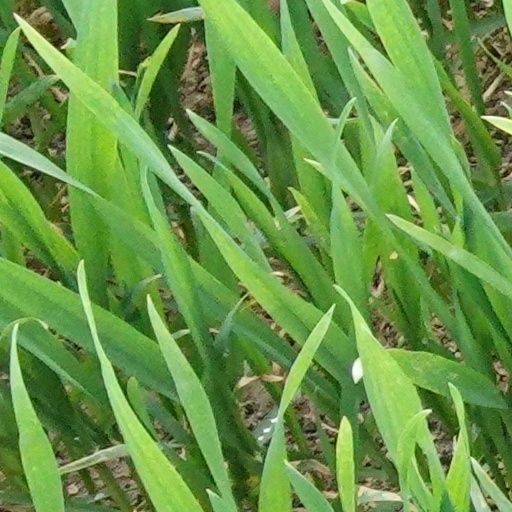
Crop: wheat